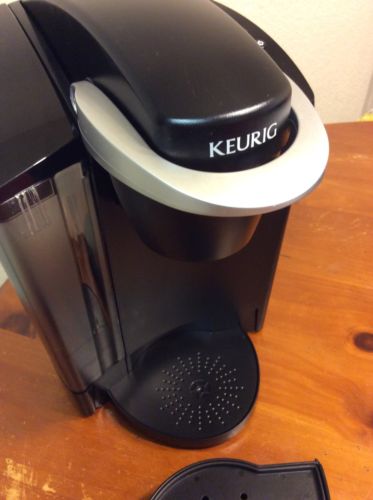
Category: coffee maker